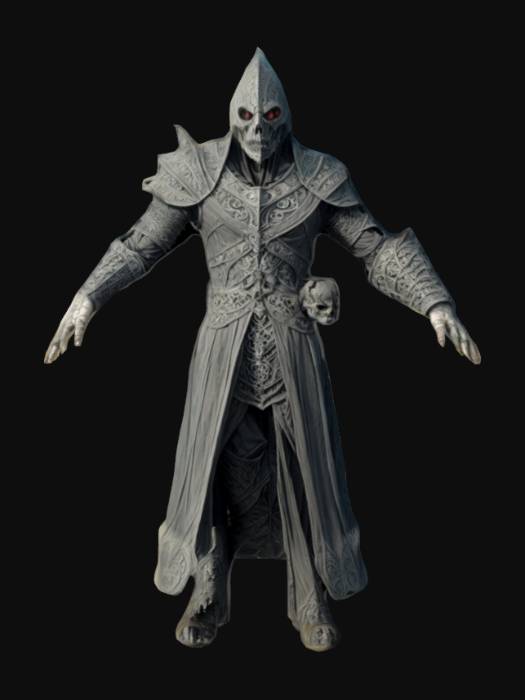
미적 점수 (1~10점): 7